Protests against responses to the COVID-19 pandemic

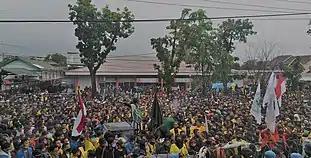
Protest in Padang on 7 October 2020

On 5 October 2020, Indonesia has passed a law on job creation that will weaken environmental protections and workers’ rights in an attempt to boost the economy hit hard by the Wuhan pneumonia pandemic. On 6 October, thousands of Indonesians protest in industrial areas around Jakarta including Tangerang and Karawang and on Batam. A three-day national strike was started which unions expected to involve two million workers in protest against the law.